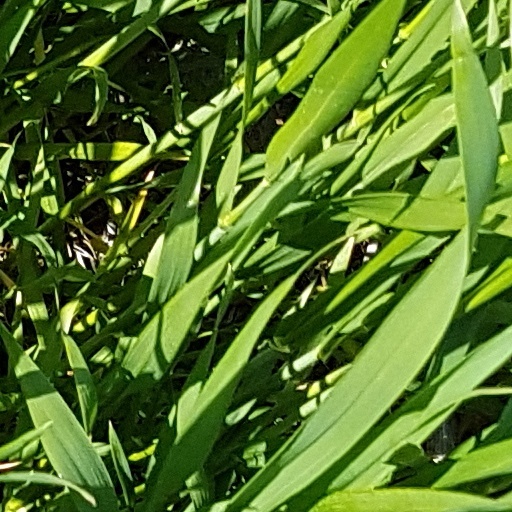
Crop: wheat